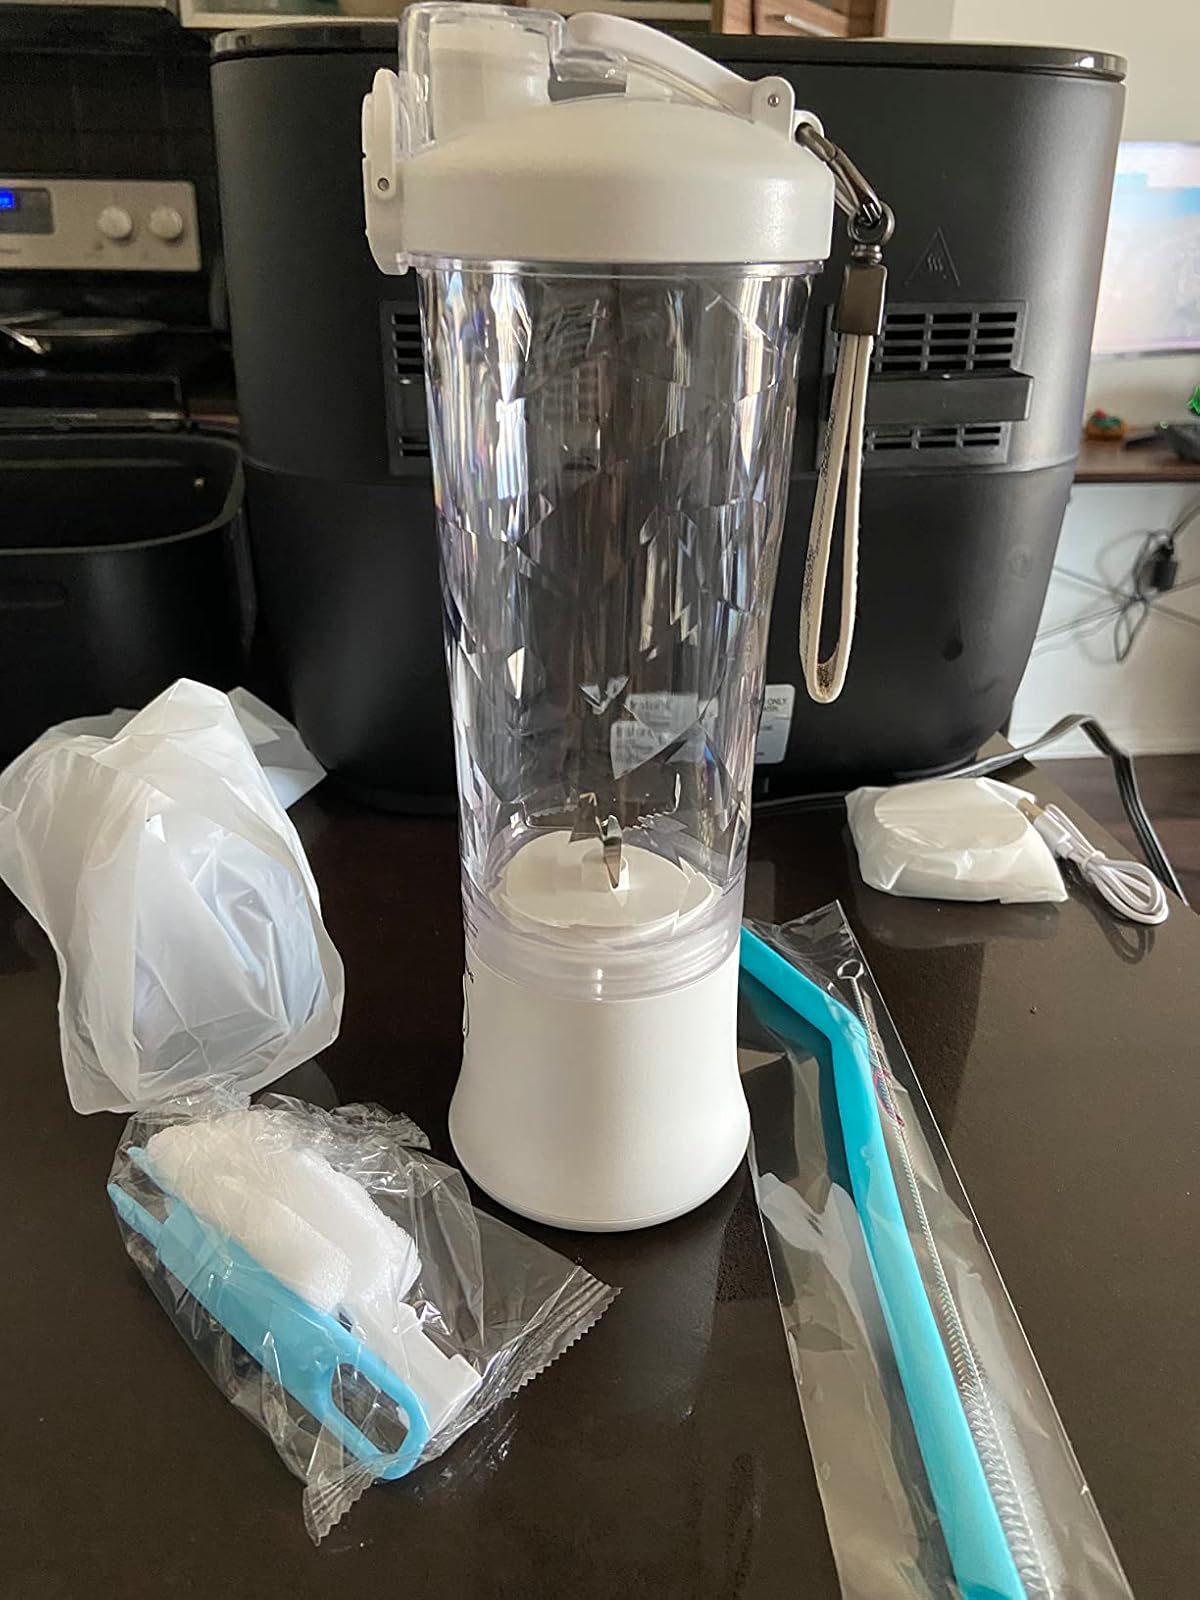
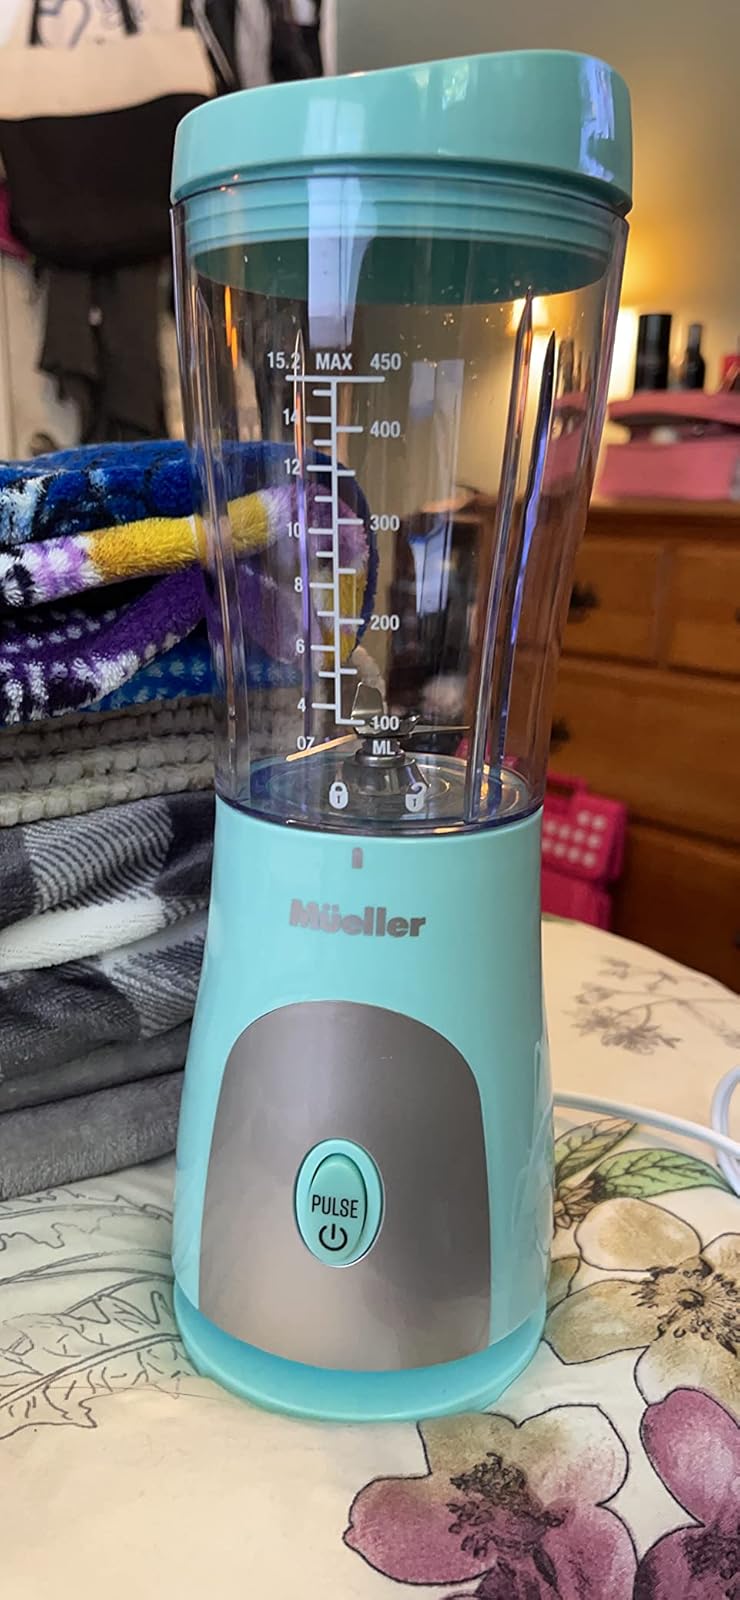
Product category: items_blender
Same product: no